Minnequa Steel Works Office Building and Dispensary, Colorado Fuel and Iron Company

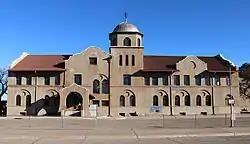

The Minnequa Steel Works Office Building and Dispensary are historic buildings in Pueblo, Colorado. The main office building served as headquarters of Colorado Fuel and Iron Company. The medical dispensary building served as a medical clinic for treatment of minor injuries and illnesses, and in later years, as both clinic and personnel office for the Colorado Fuel and Iron Company. Opened in 1902, the six-room Spanish Mission style building contained waiting, drug, consultation, surgical and storage rooms, in addition to sleeping and office quarters for attending physicians. In 1902, as the company payroll exceeded 5,000 employees, the Dispensary handled an average of seventy-five cases daily. As employee numbers grew, medical staff also began treating families of employees. The building was used as a medical building for mill employees until the early 1990s. The Minnequa Steelworks Office Building, built in 1901, served as company headquarters until the early 1990s. Here, many office functions occurred including purchasing, finance, payroll, engineering, and other administrative functions. The building complex was listed on the National Register of Historic Places in 2002, amended to the National Level of Significance of the National Register of Historic Places in 2008, and was designated a National Historic Landmark in 2021. Owned and operated by the Steelworks Center of the West, the medical dispensary building is the home of the Steelworks Museum of Industry and Culture, which opened on January 19, 2007. The museum's exhibits include the local history of coal mining, steel production, railroads, labor, and the impact of the Colorado Fuel and Iron Company on the region. The main administration building will serve as the second phase of the Steelworks Museum of Industry and Culture in the coming years.